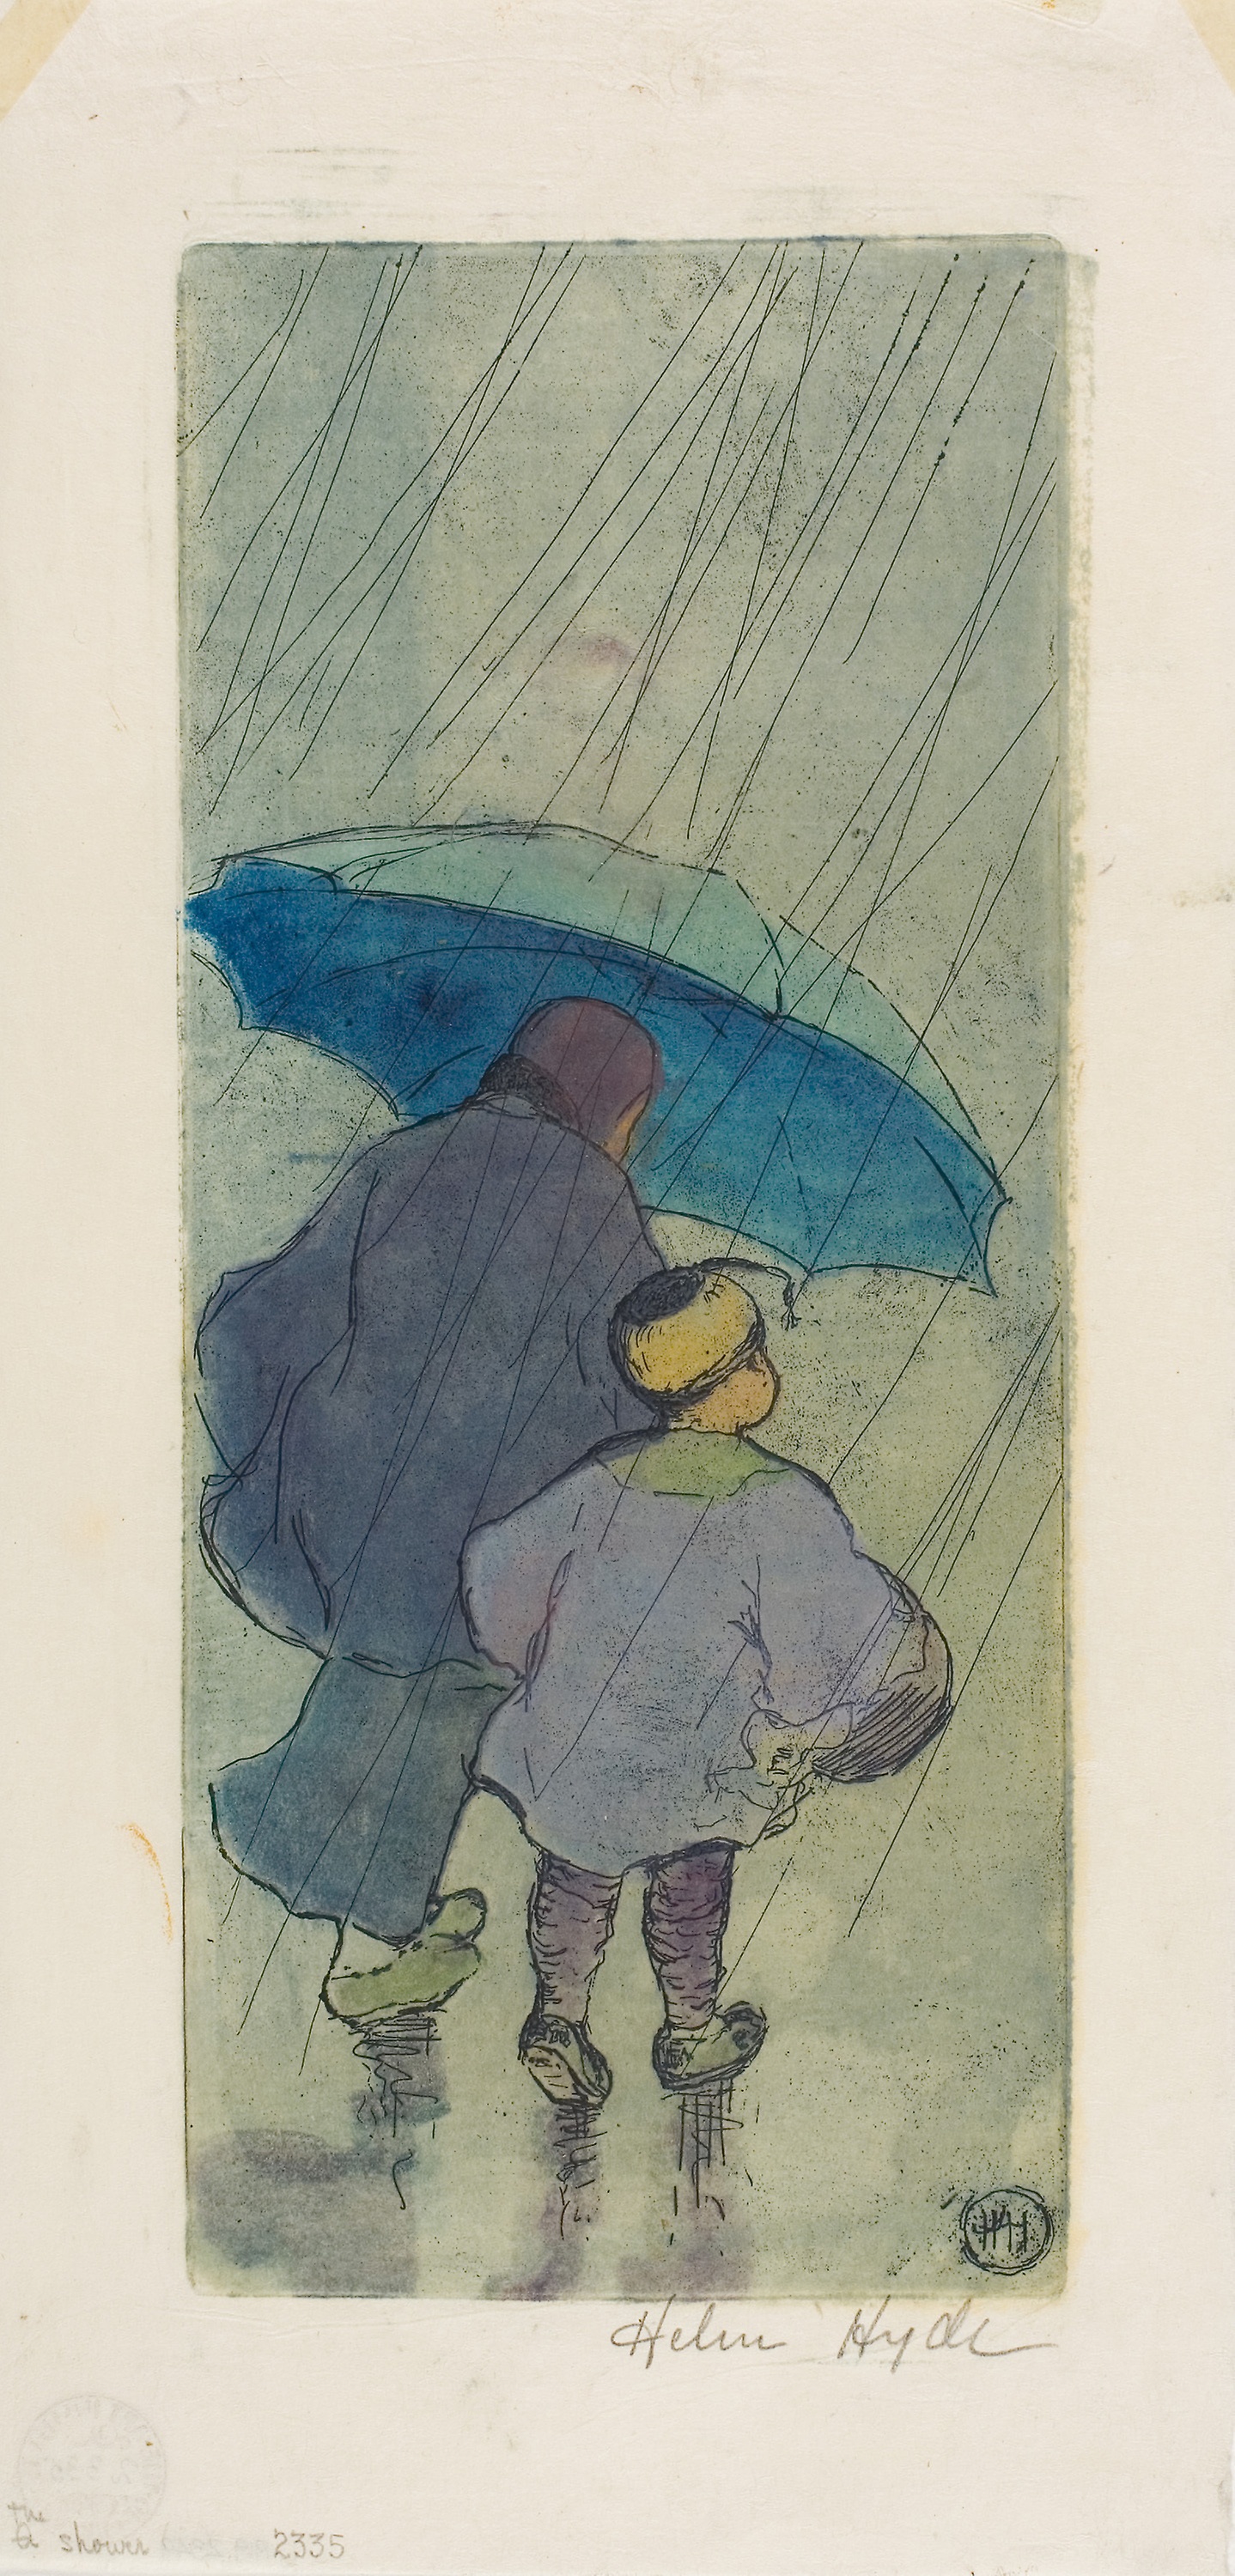
painting, art, watercolor paint, illustration, artwork, paint, drawing, modern art, visual arts